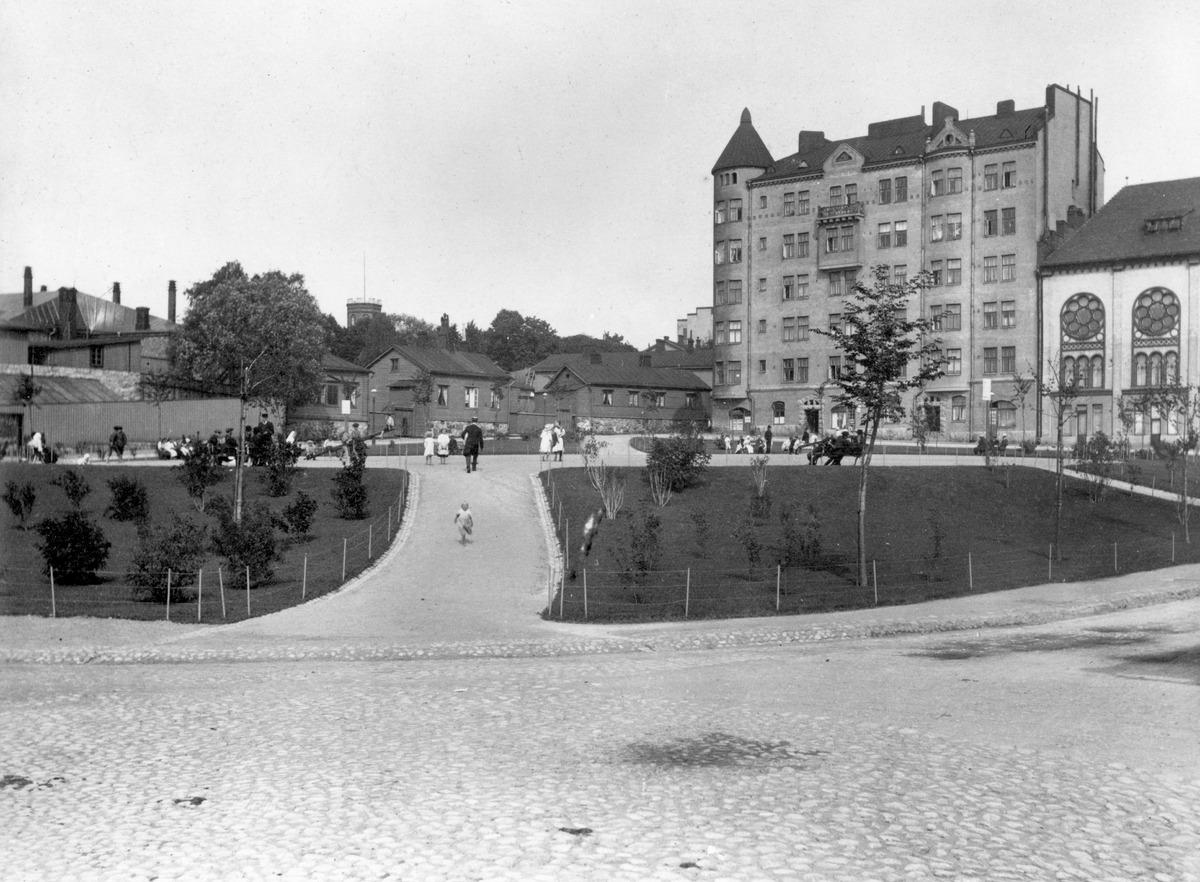
Telakanpuistikko
sisällön kuvaus: Telakanpuistikko. Taustalla Perämiehenkatu 15 - Punavuorenkatu 25, 23. mustavalkoinen
Ajankohta: kuvausaika 1910
Paikka: Suomi, Uusimaa, Helsinki, Punavuori Helsinki, Telakanpuistikko
Aiheet: puistot